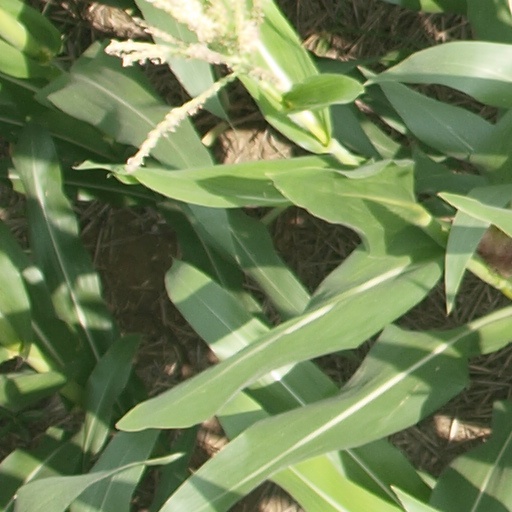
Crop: maize; corn